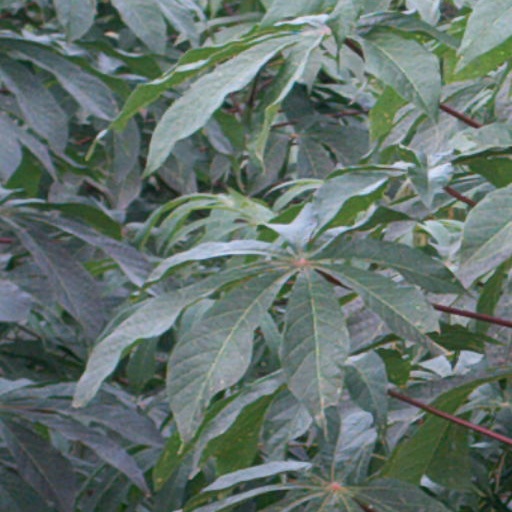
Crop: cassava